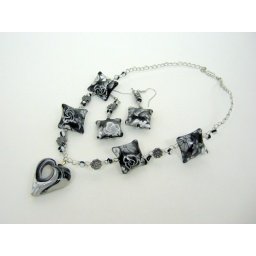
vision in black and white